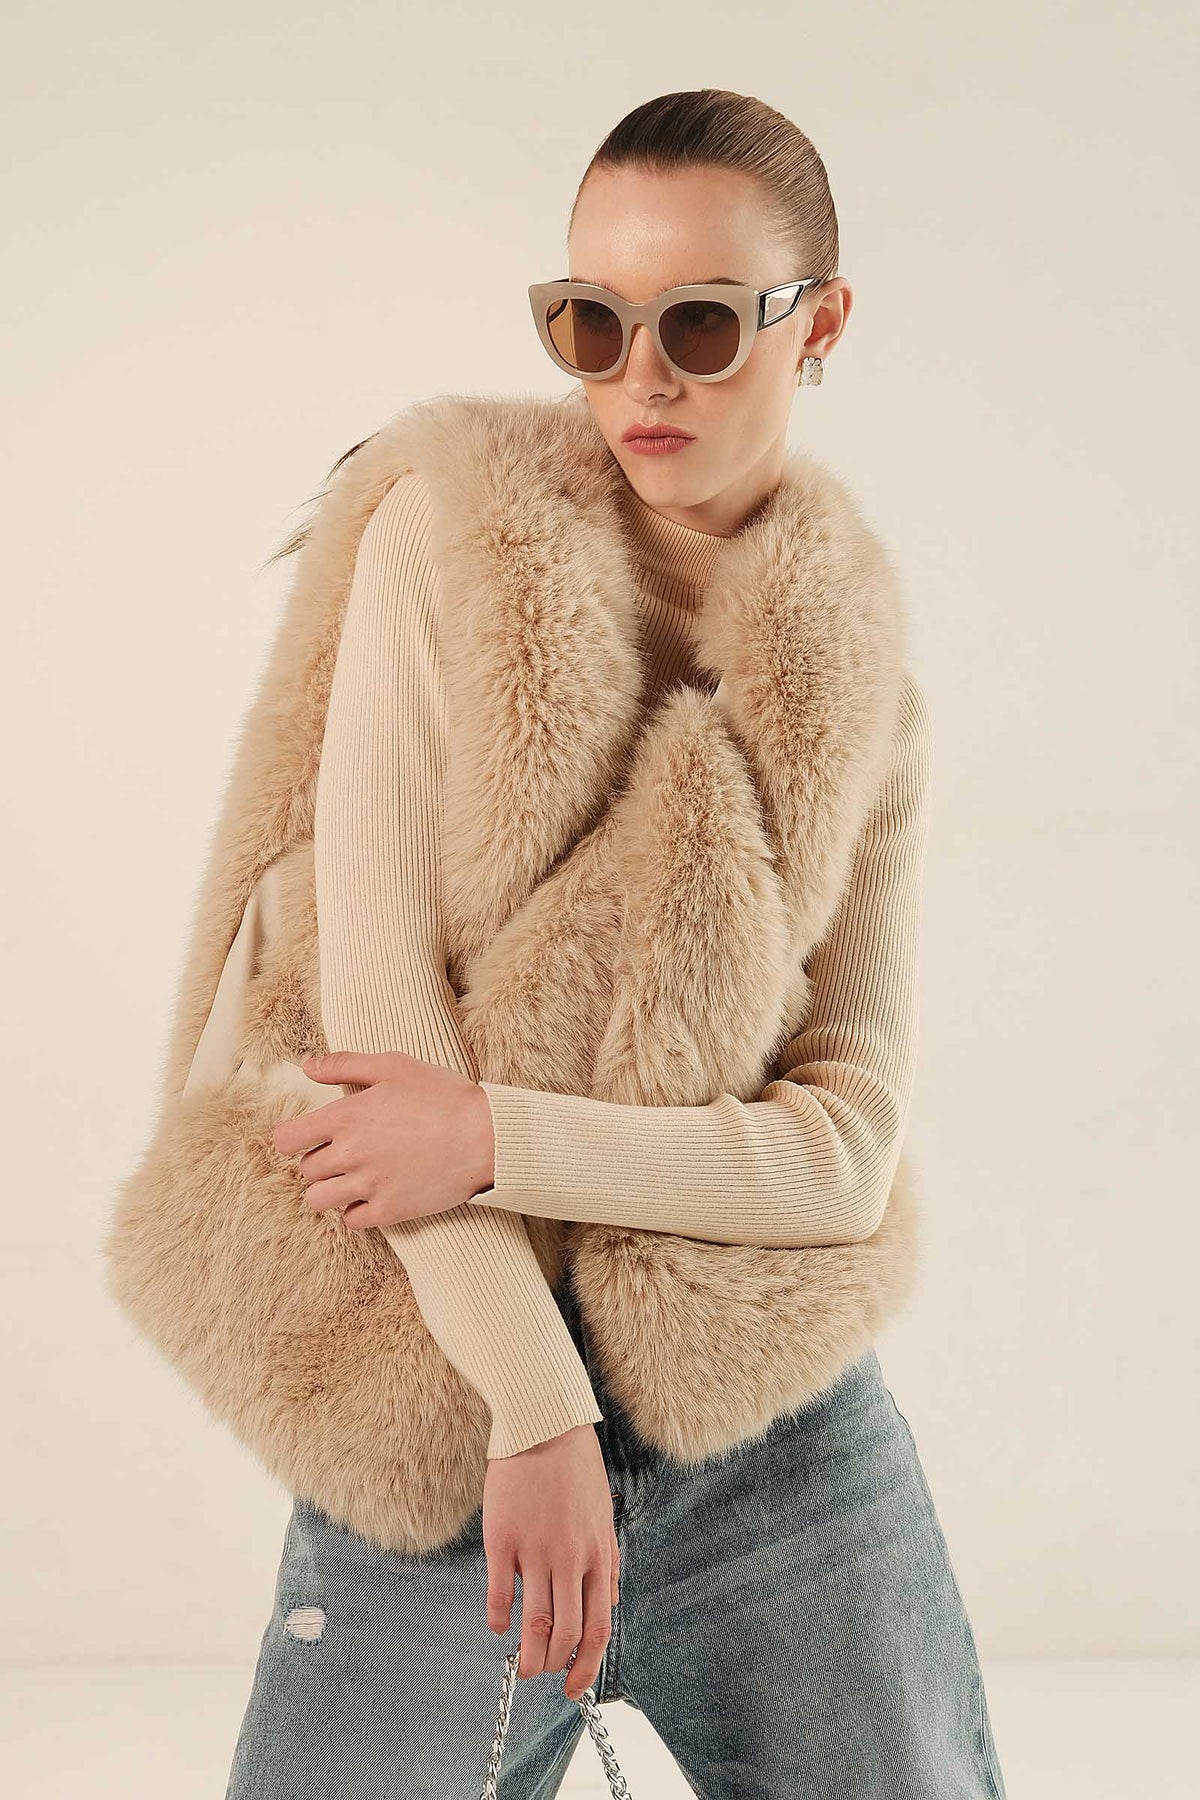
beige faux fur vest